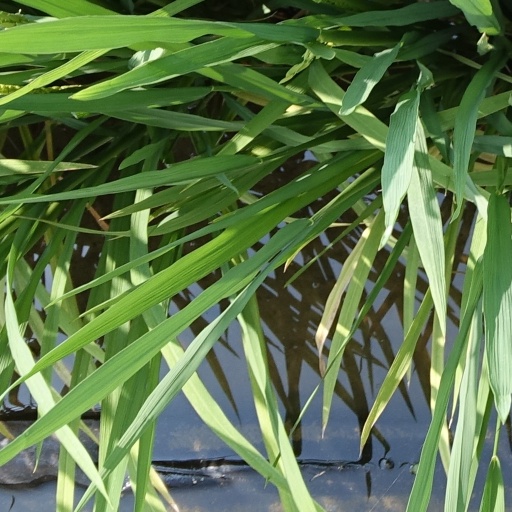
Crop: rice